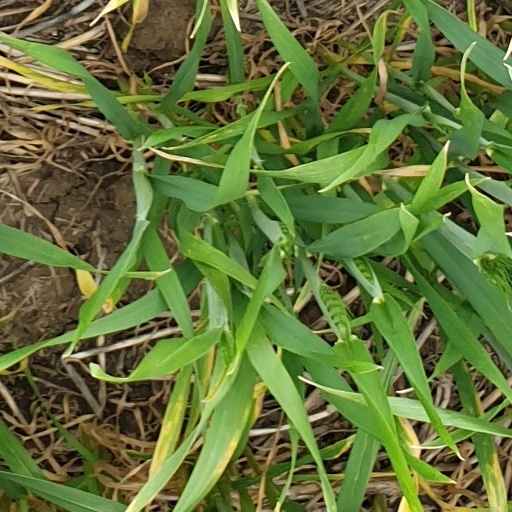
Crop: wheat